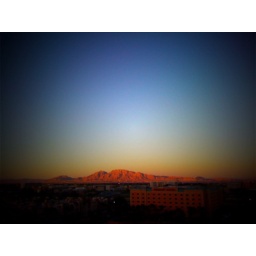
Looking out my hotel window at a mountain ridge, way off in the horizon.